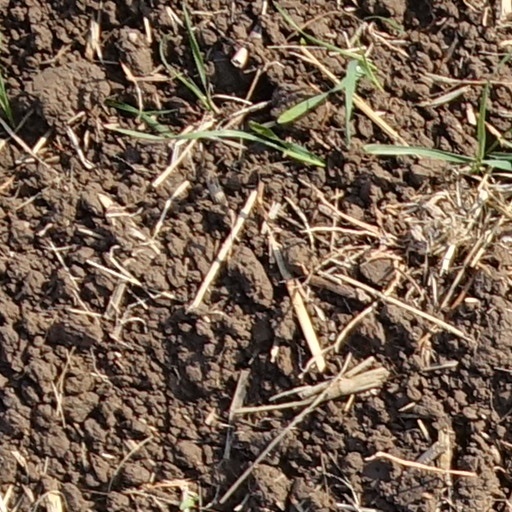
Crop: wheat